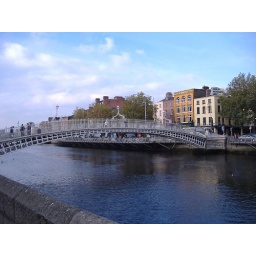
This is a famous foot bridge in Dublin that crosses the river Liffey.